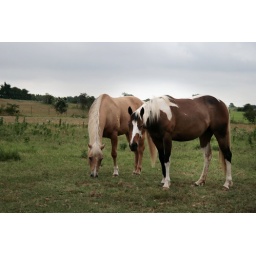
Bentley and Vegas in the pasture at Robert &amp;amp; Madi's house